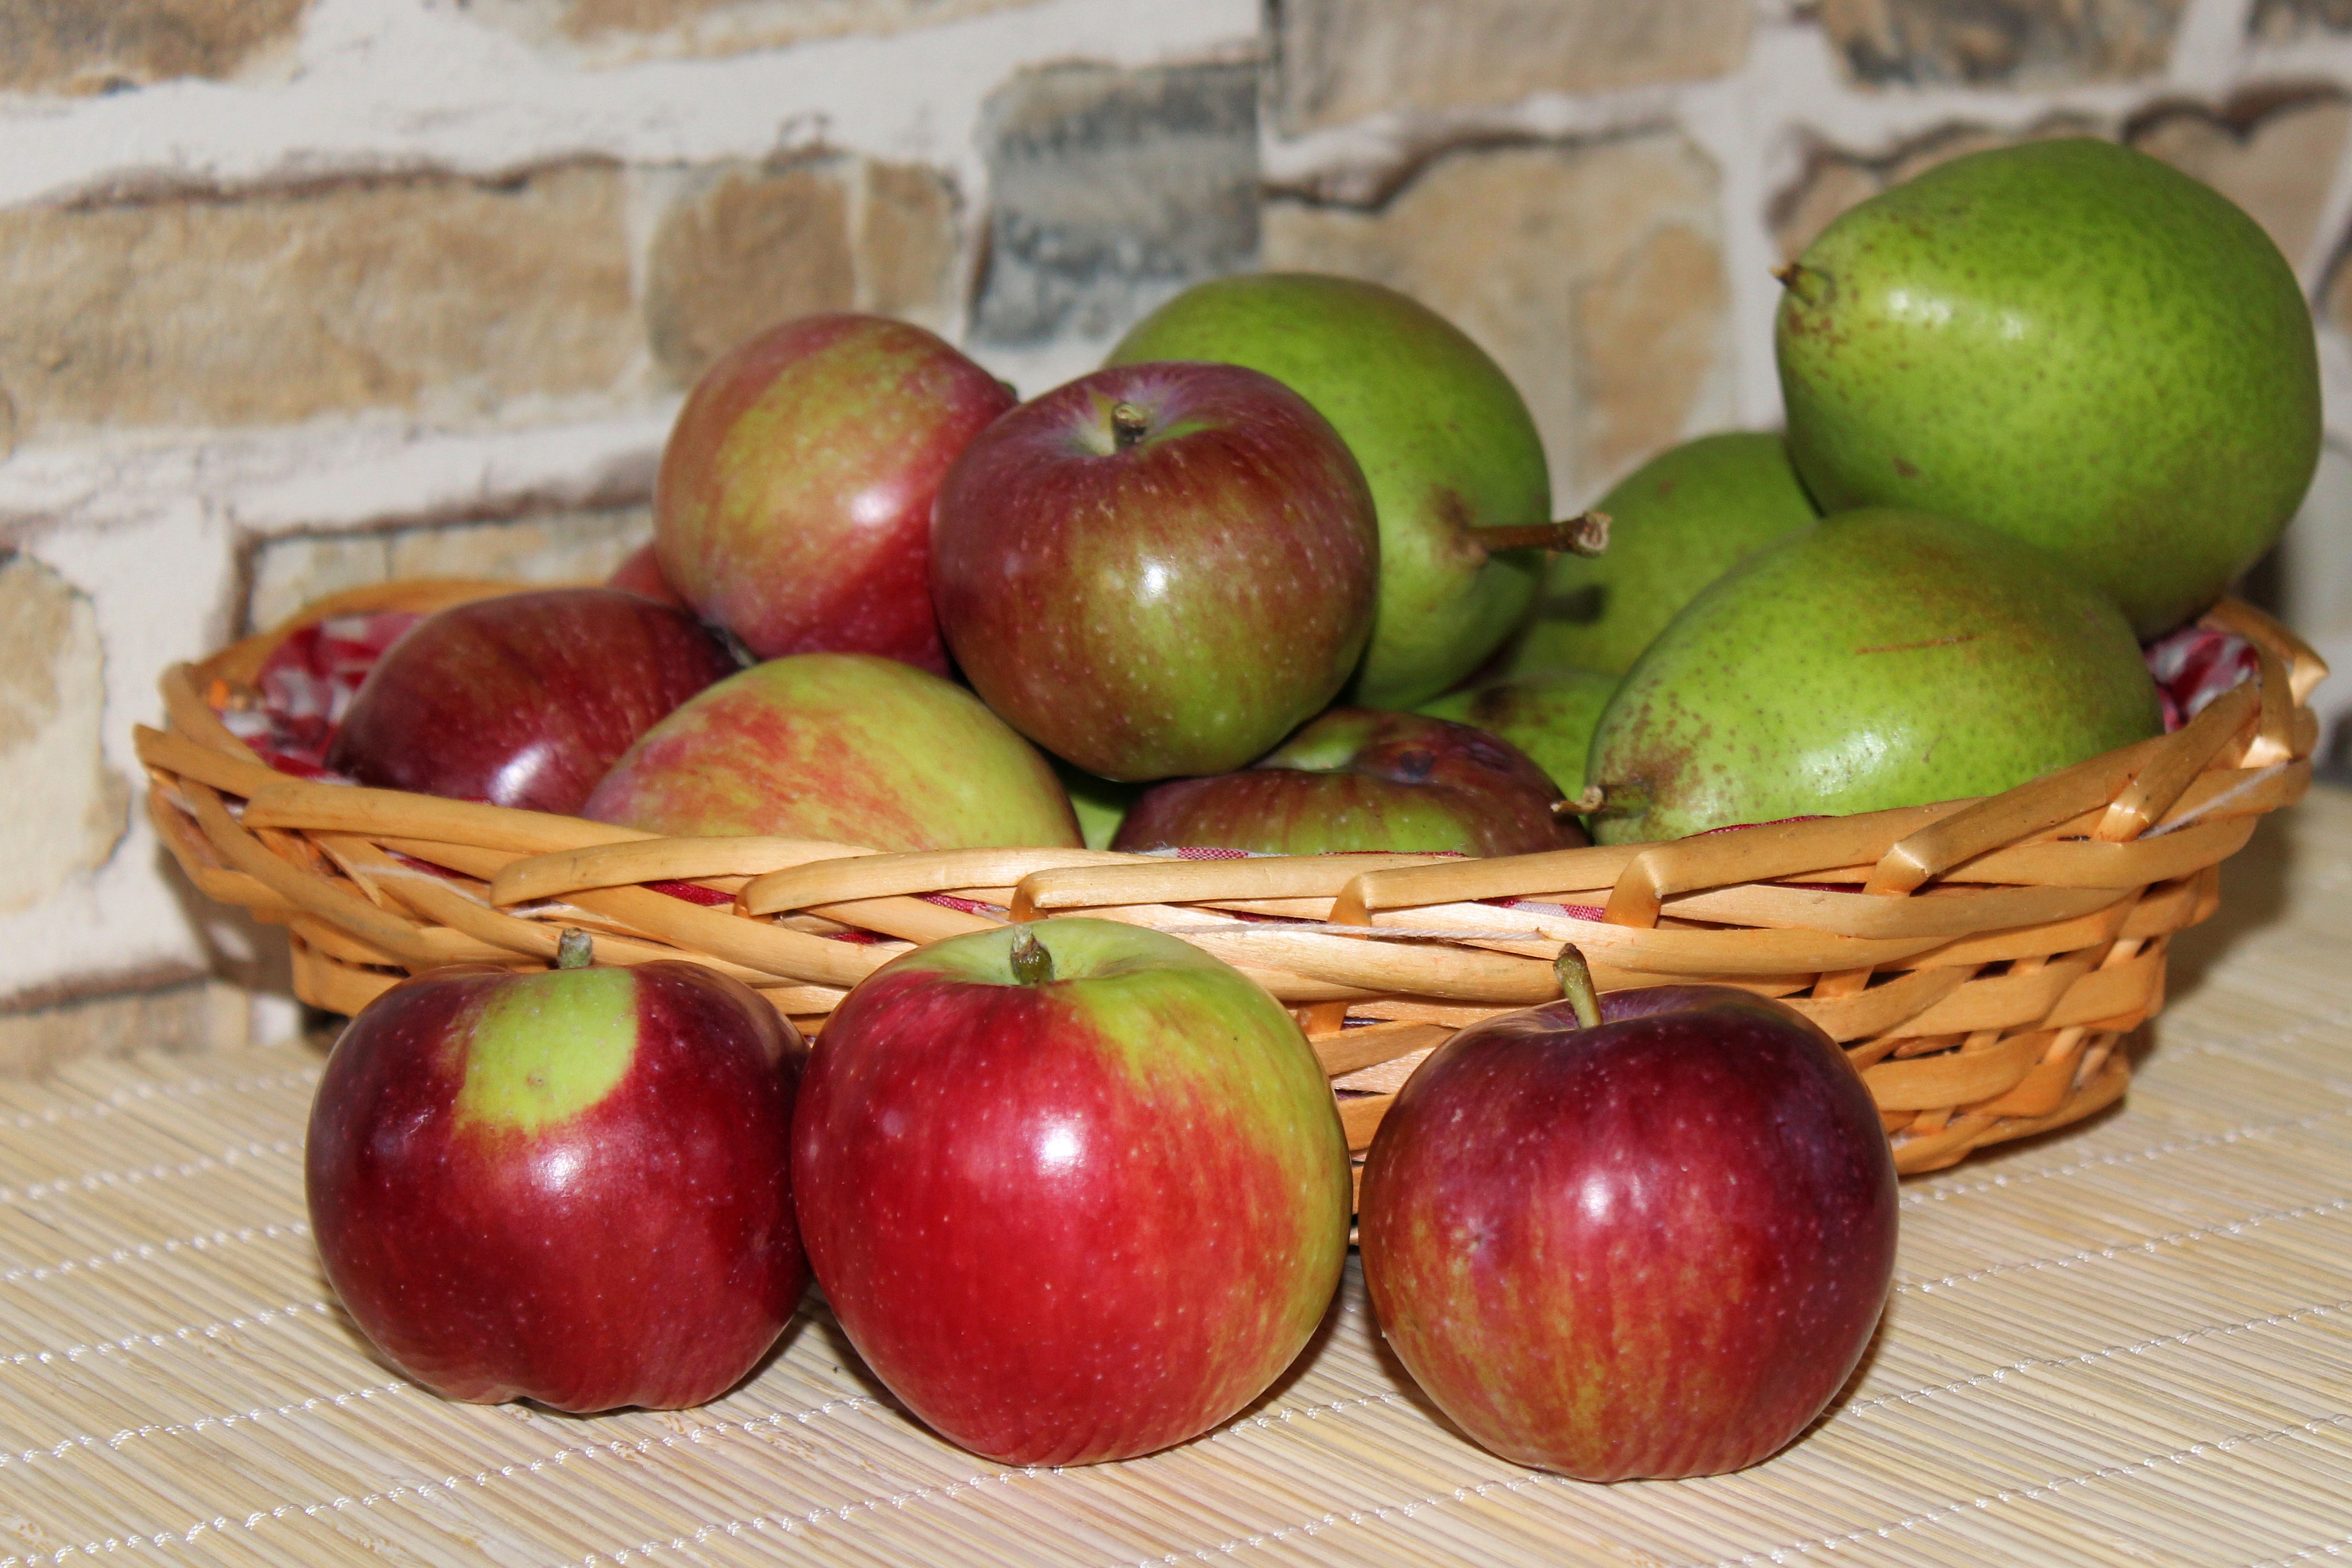
apple, plant, fruit, food, produce, healthy, pears, fruits, liqueur, vitamins, flowering plant, rose family, land plant